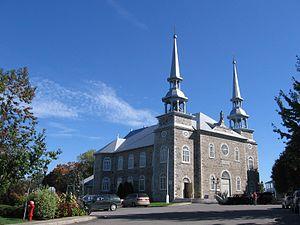
L'église Saint-Joseph est un lieu de culte catholique situé au cœur du village de Deschambault à Deschambault-Grondines au Québec. Elle a été classée comme immeuble patrimonial en 1957, classement repris en 1965 pour y inclure le terrain.
Cette liste recense les biens du patrimoine immobilier de la Capitale-Nationale inscrits au répertoire du patrimoine culturel du Québec. Cette liste est divisée par municipalité régionale de comté géographique.
Deschambault-Grondines est une municipalité du Québec incorporée dans la municipalité régionale de comté de Portneuf, dans la région administrative de la Capitale-Nationale. Elle a été créée en 2002 par la fusion des villages de Deschambault et de Grondines. Elle borde la rive nord du fleuve Saint-Laurent, entre Trois-Rivières et Québec. La municipalité est membre de la Fédération des Villages-relais du Québec.